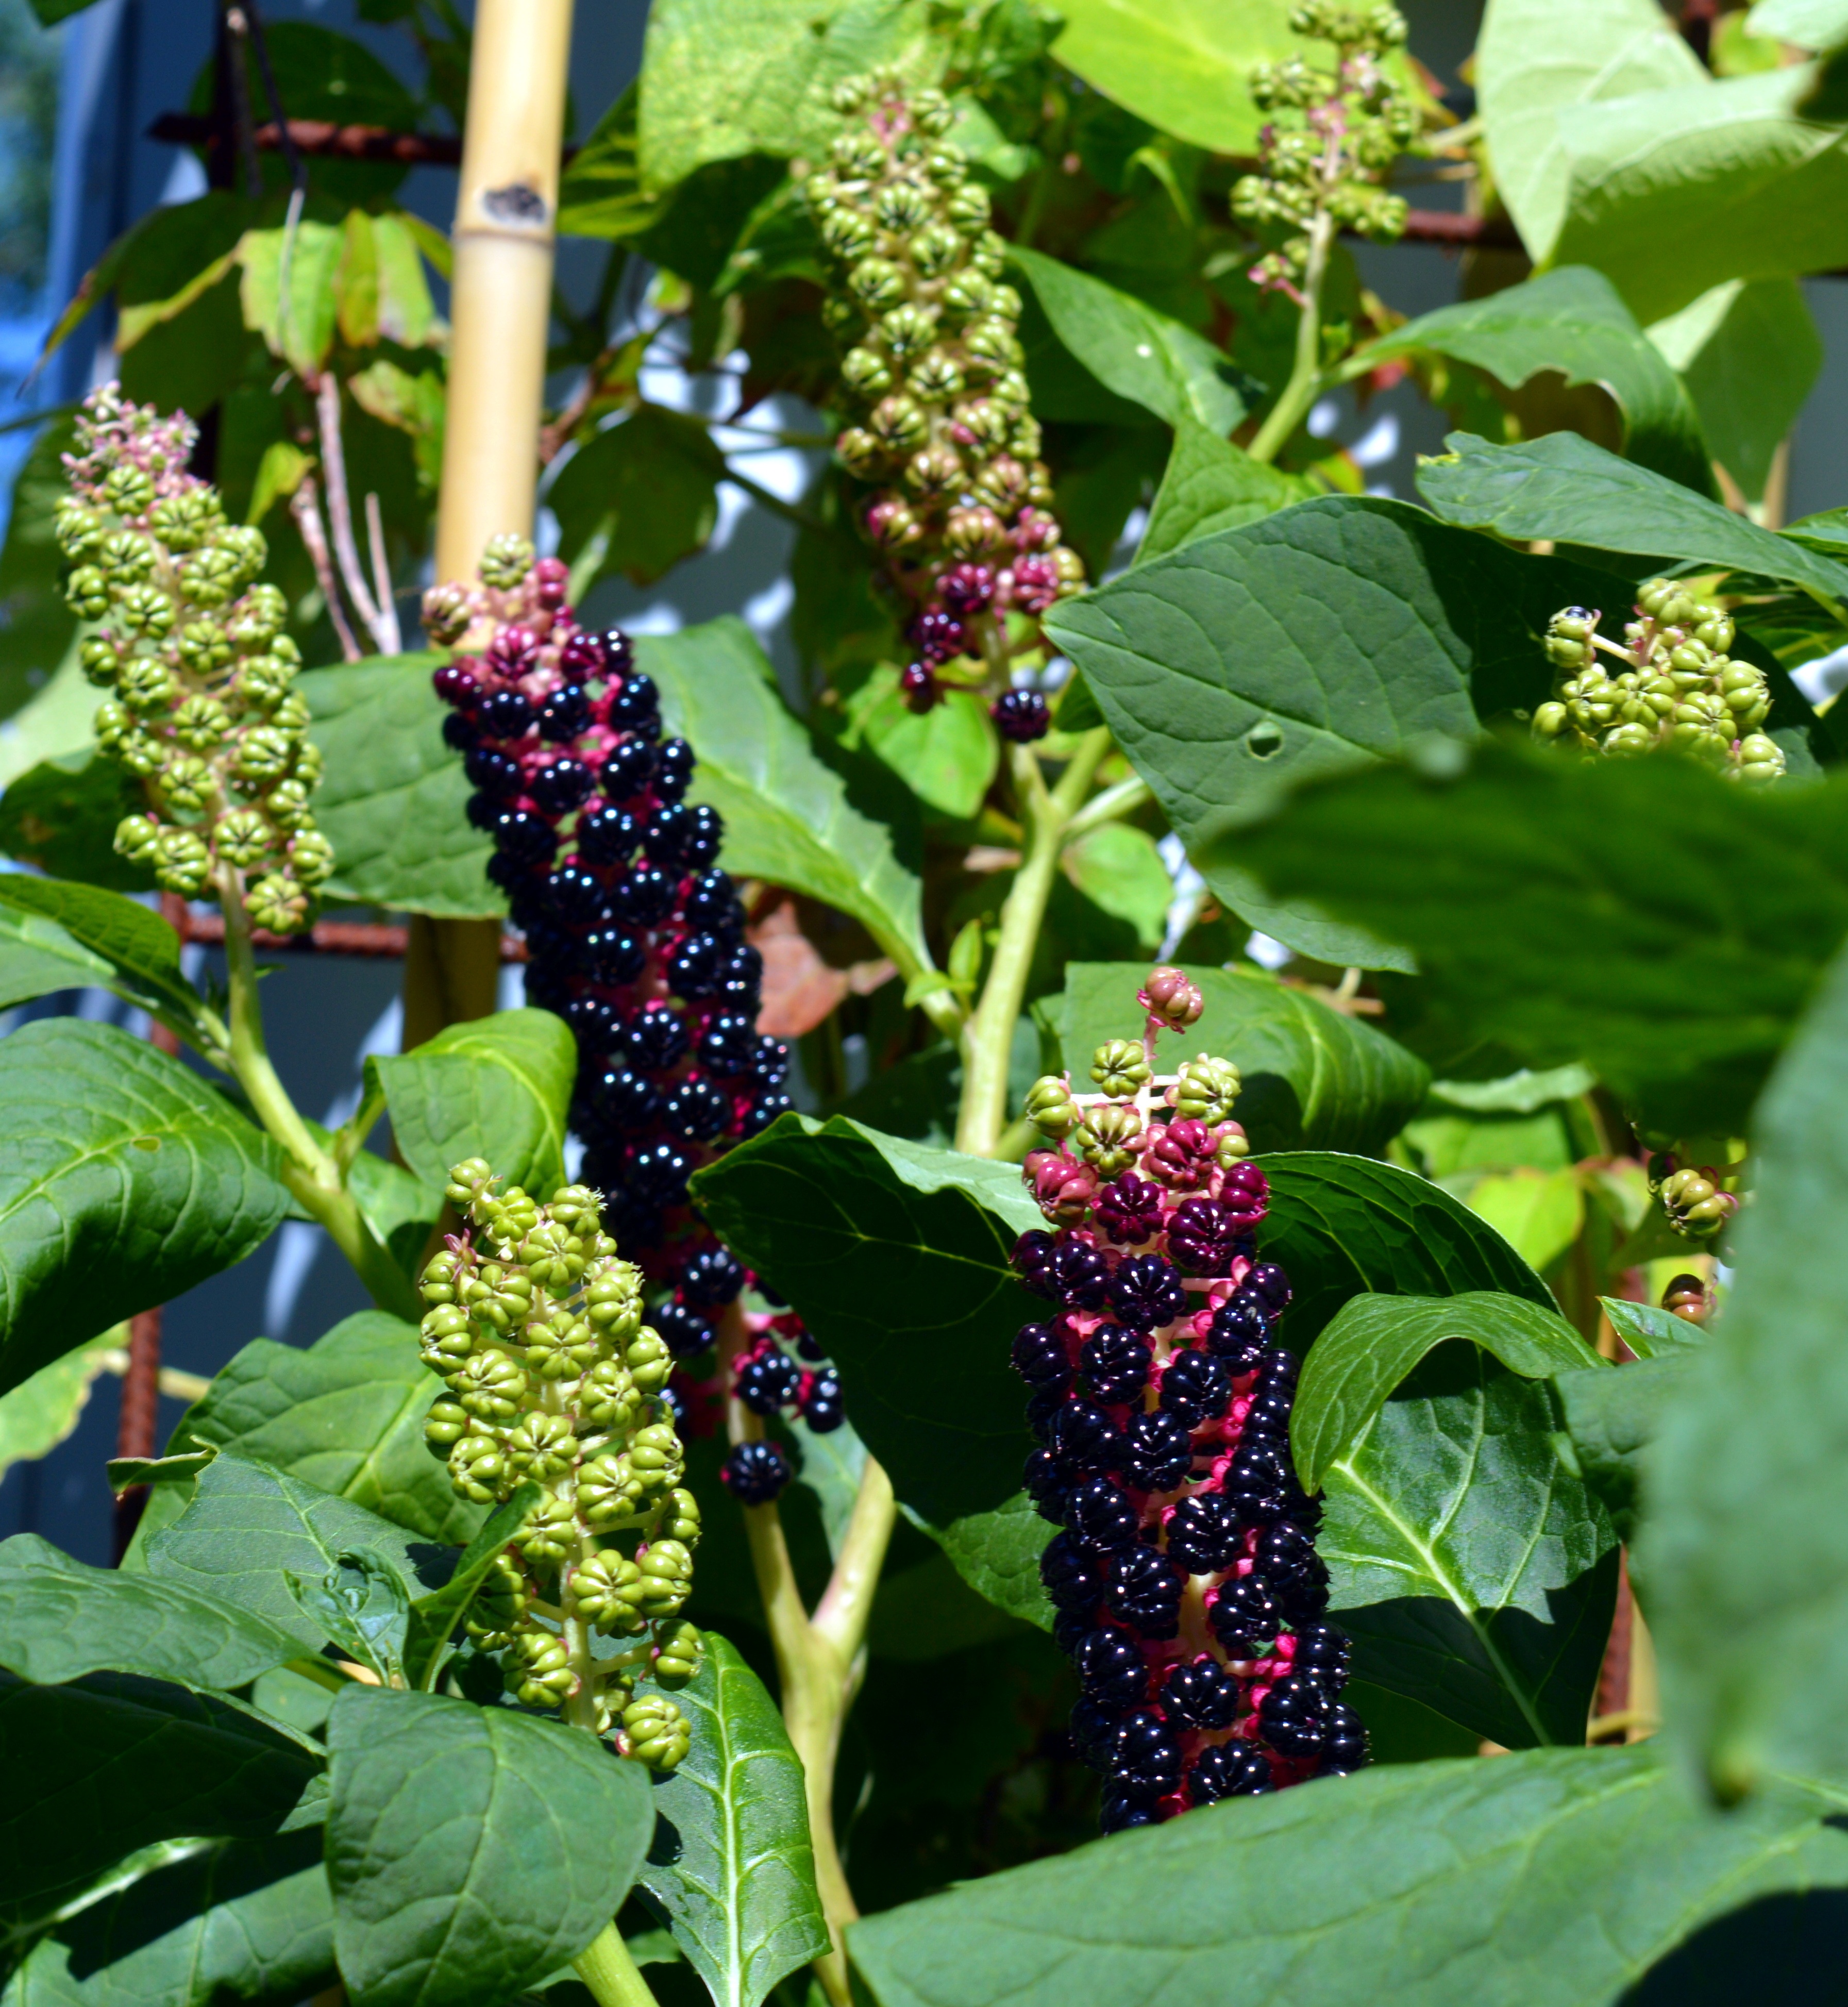
plant, fruit, leaf, flower, purple, bush, food, produce, crop, botany, agriculture, blackberry, cereal, berries, shrub, toxic, fruits, drug, dye, medicinal plant, mulberry, flowering plant, pokeweed, phytolacca, kermesbeerengew chs, land plant, schisandra, red mulberry, phytolaccaceae, american pokeweed